Ranger College

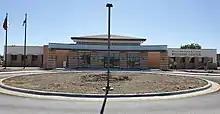
The William and Sharon Campion Welcome Center

Ranger College is a public community college in Ranger, Texas. The college's website asserts that it "is one of the oldest public two-year colleges in continuous operation in the state of Texas." In conjunction with its main campus in Ranger, the college maintains several satellite campuses across Erath County and Brown County, Texas. Ranger College provides dual-credit courses to over 40 area school districts.